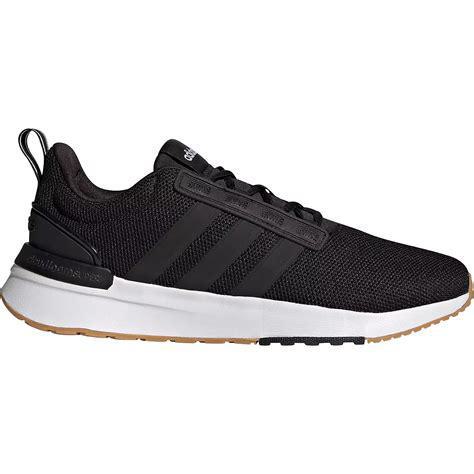
Brand: Adidas
Model: Racer TR21